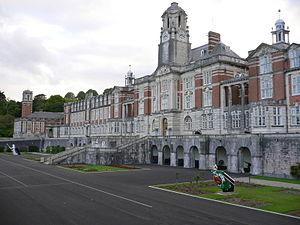
Le Britannia Royal Naval College est l’établissement de la Royal Navy destiné à la formation initiale de ses officiers. Il est situé sur une colline surplombant Dartmouth dans le Devon.